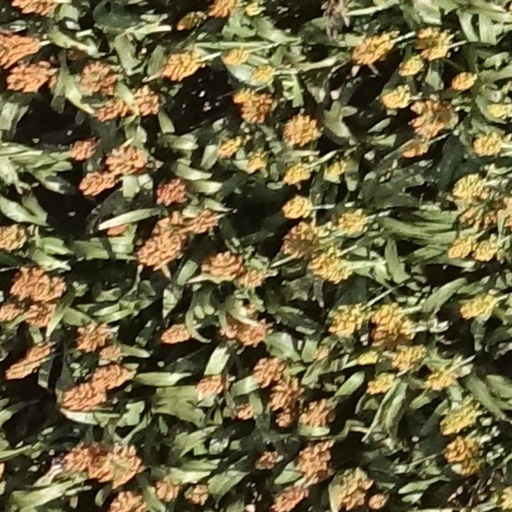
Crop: sorghum